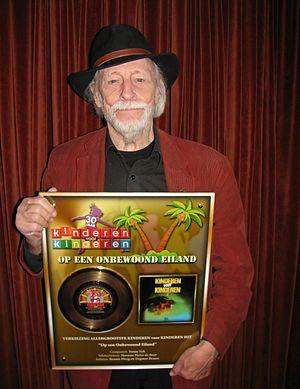
Herman Pieter de Boer, né le 9 février 1928 à Rotterdam et décédé le 1ᵉʳ janvier 2014 à Eindhoven, est un écrivain, journaliste et parolier néerlandais.